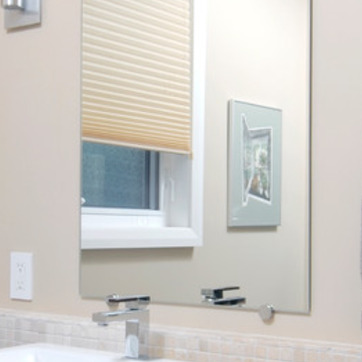
Material: mirror